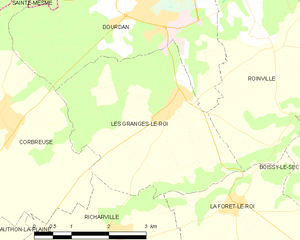
Carte des communes françaises Les Granges-le-Roi